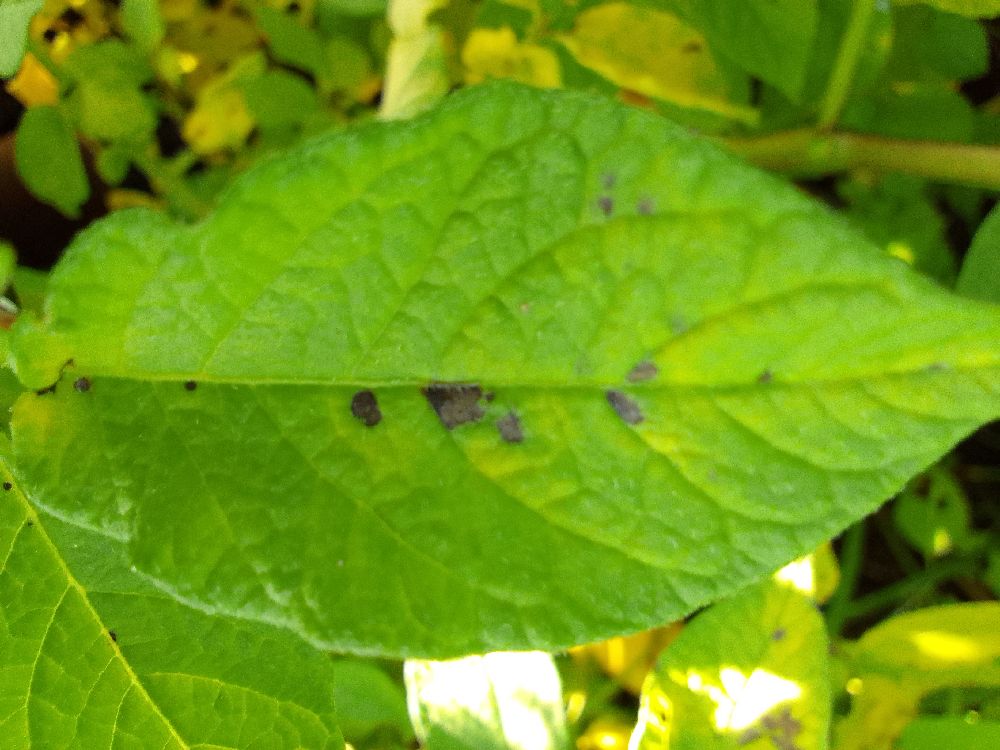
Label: Early blight